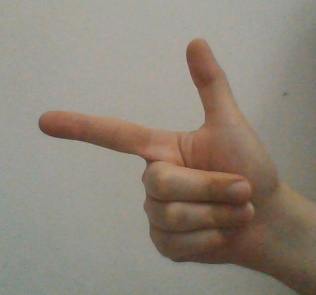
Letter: yaa